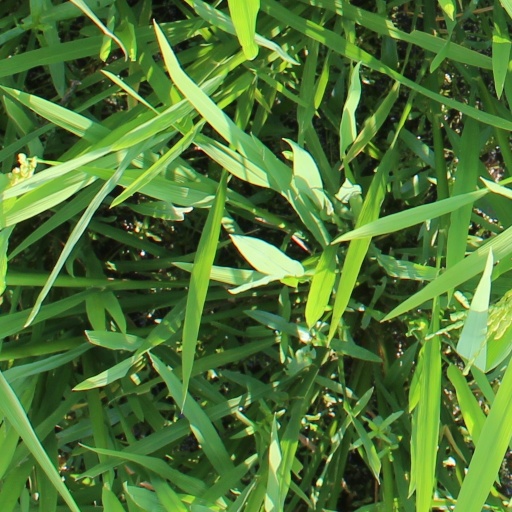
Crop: rice